Good Humor

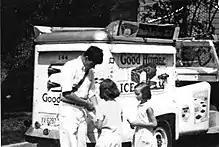
Good Humor vendor with a conventional sales car, Point Pleasant, New Jersey, 1966

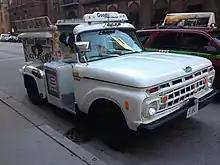
A Good Humor conventional sales car from the 1960s

The Meehan family faced estate planning issues because Mrs. Elizabeth H. Meehan was advancing in years. In 1961, they agreed to sell Good Humor of America to Thomas J. Lipton, a subsidiary of Unilever. Lipton also purchased Good Humor of Baltimore/Washington from the Brimer family. In a separate transaction, the other franchises agreed to stop using the Good Humor name. Of the distributors, only Philadelphia survived as a company branch. Lipton created a grocery division to sell Good Humor products in supermarkets.